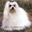
Label: dog